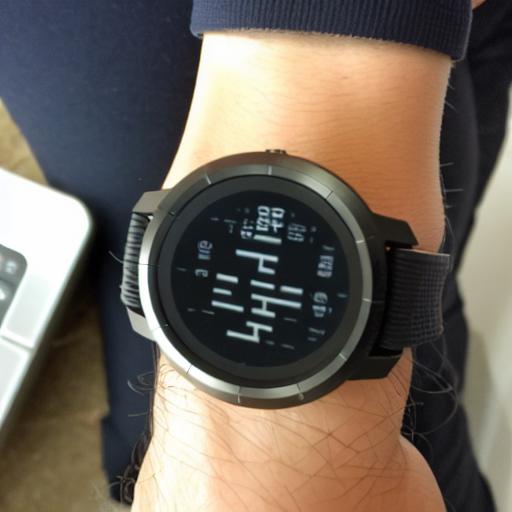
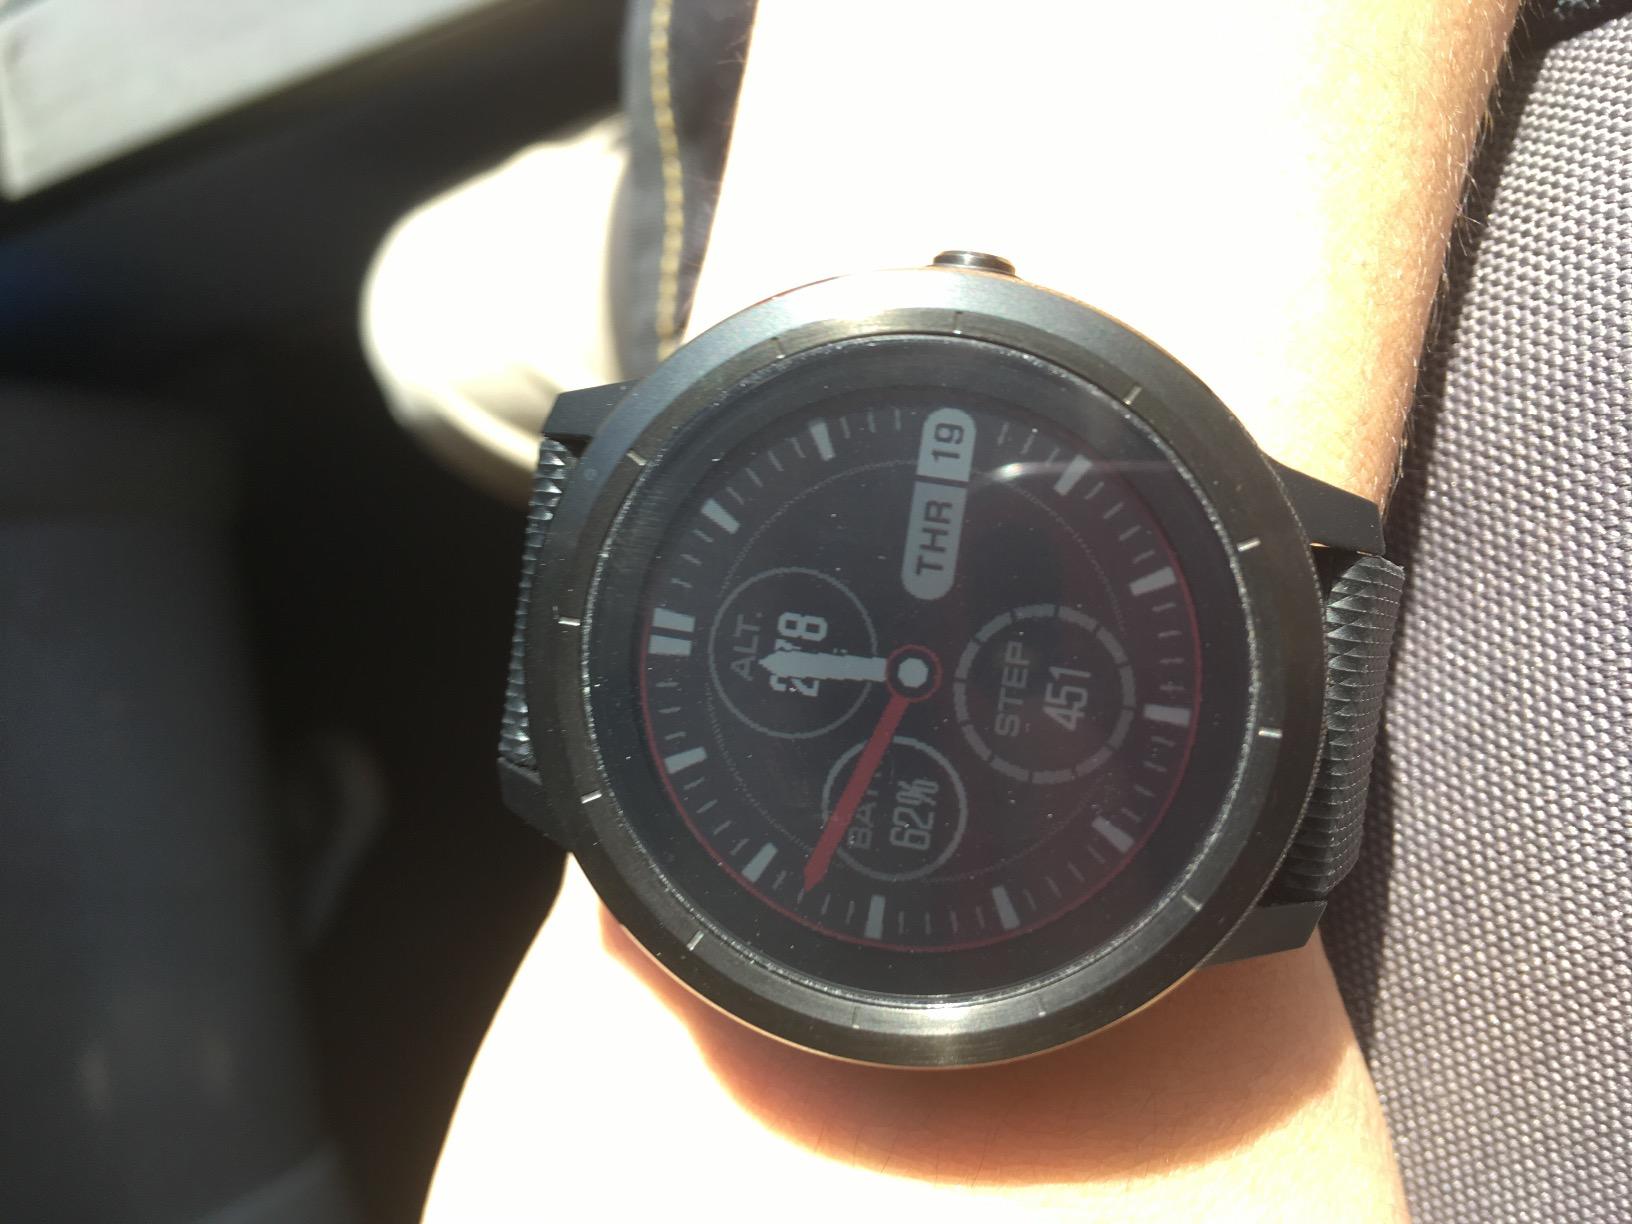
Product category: smartwatch
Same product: no